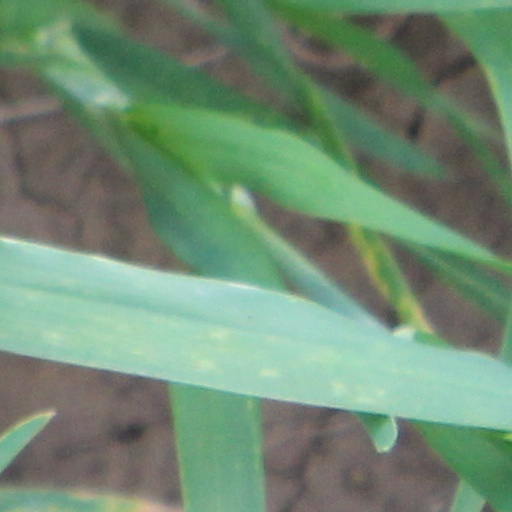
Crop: wheat